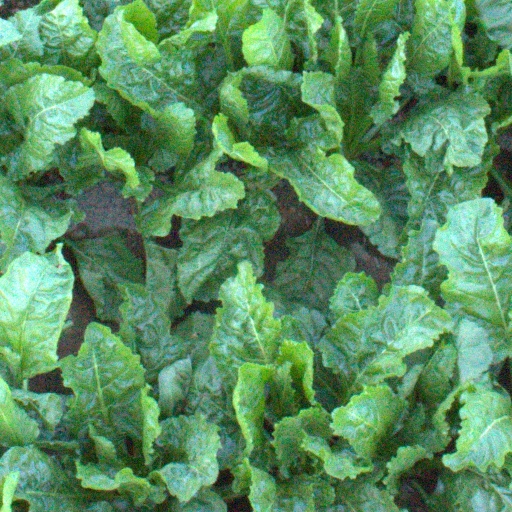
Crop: sugar beet